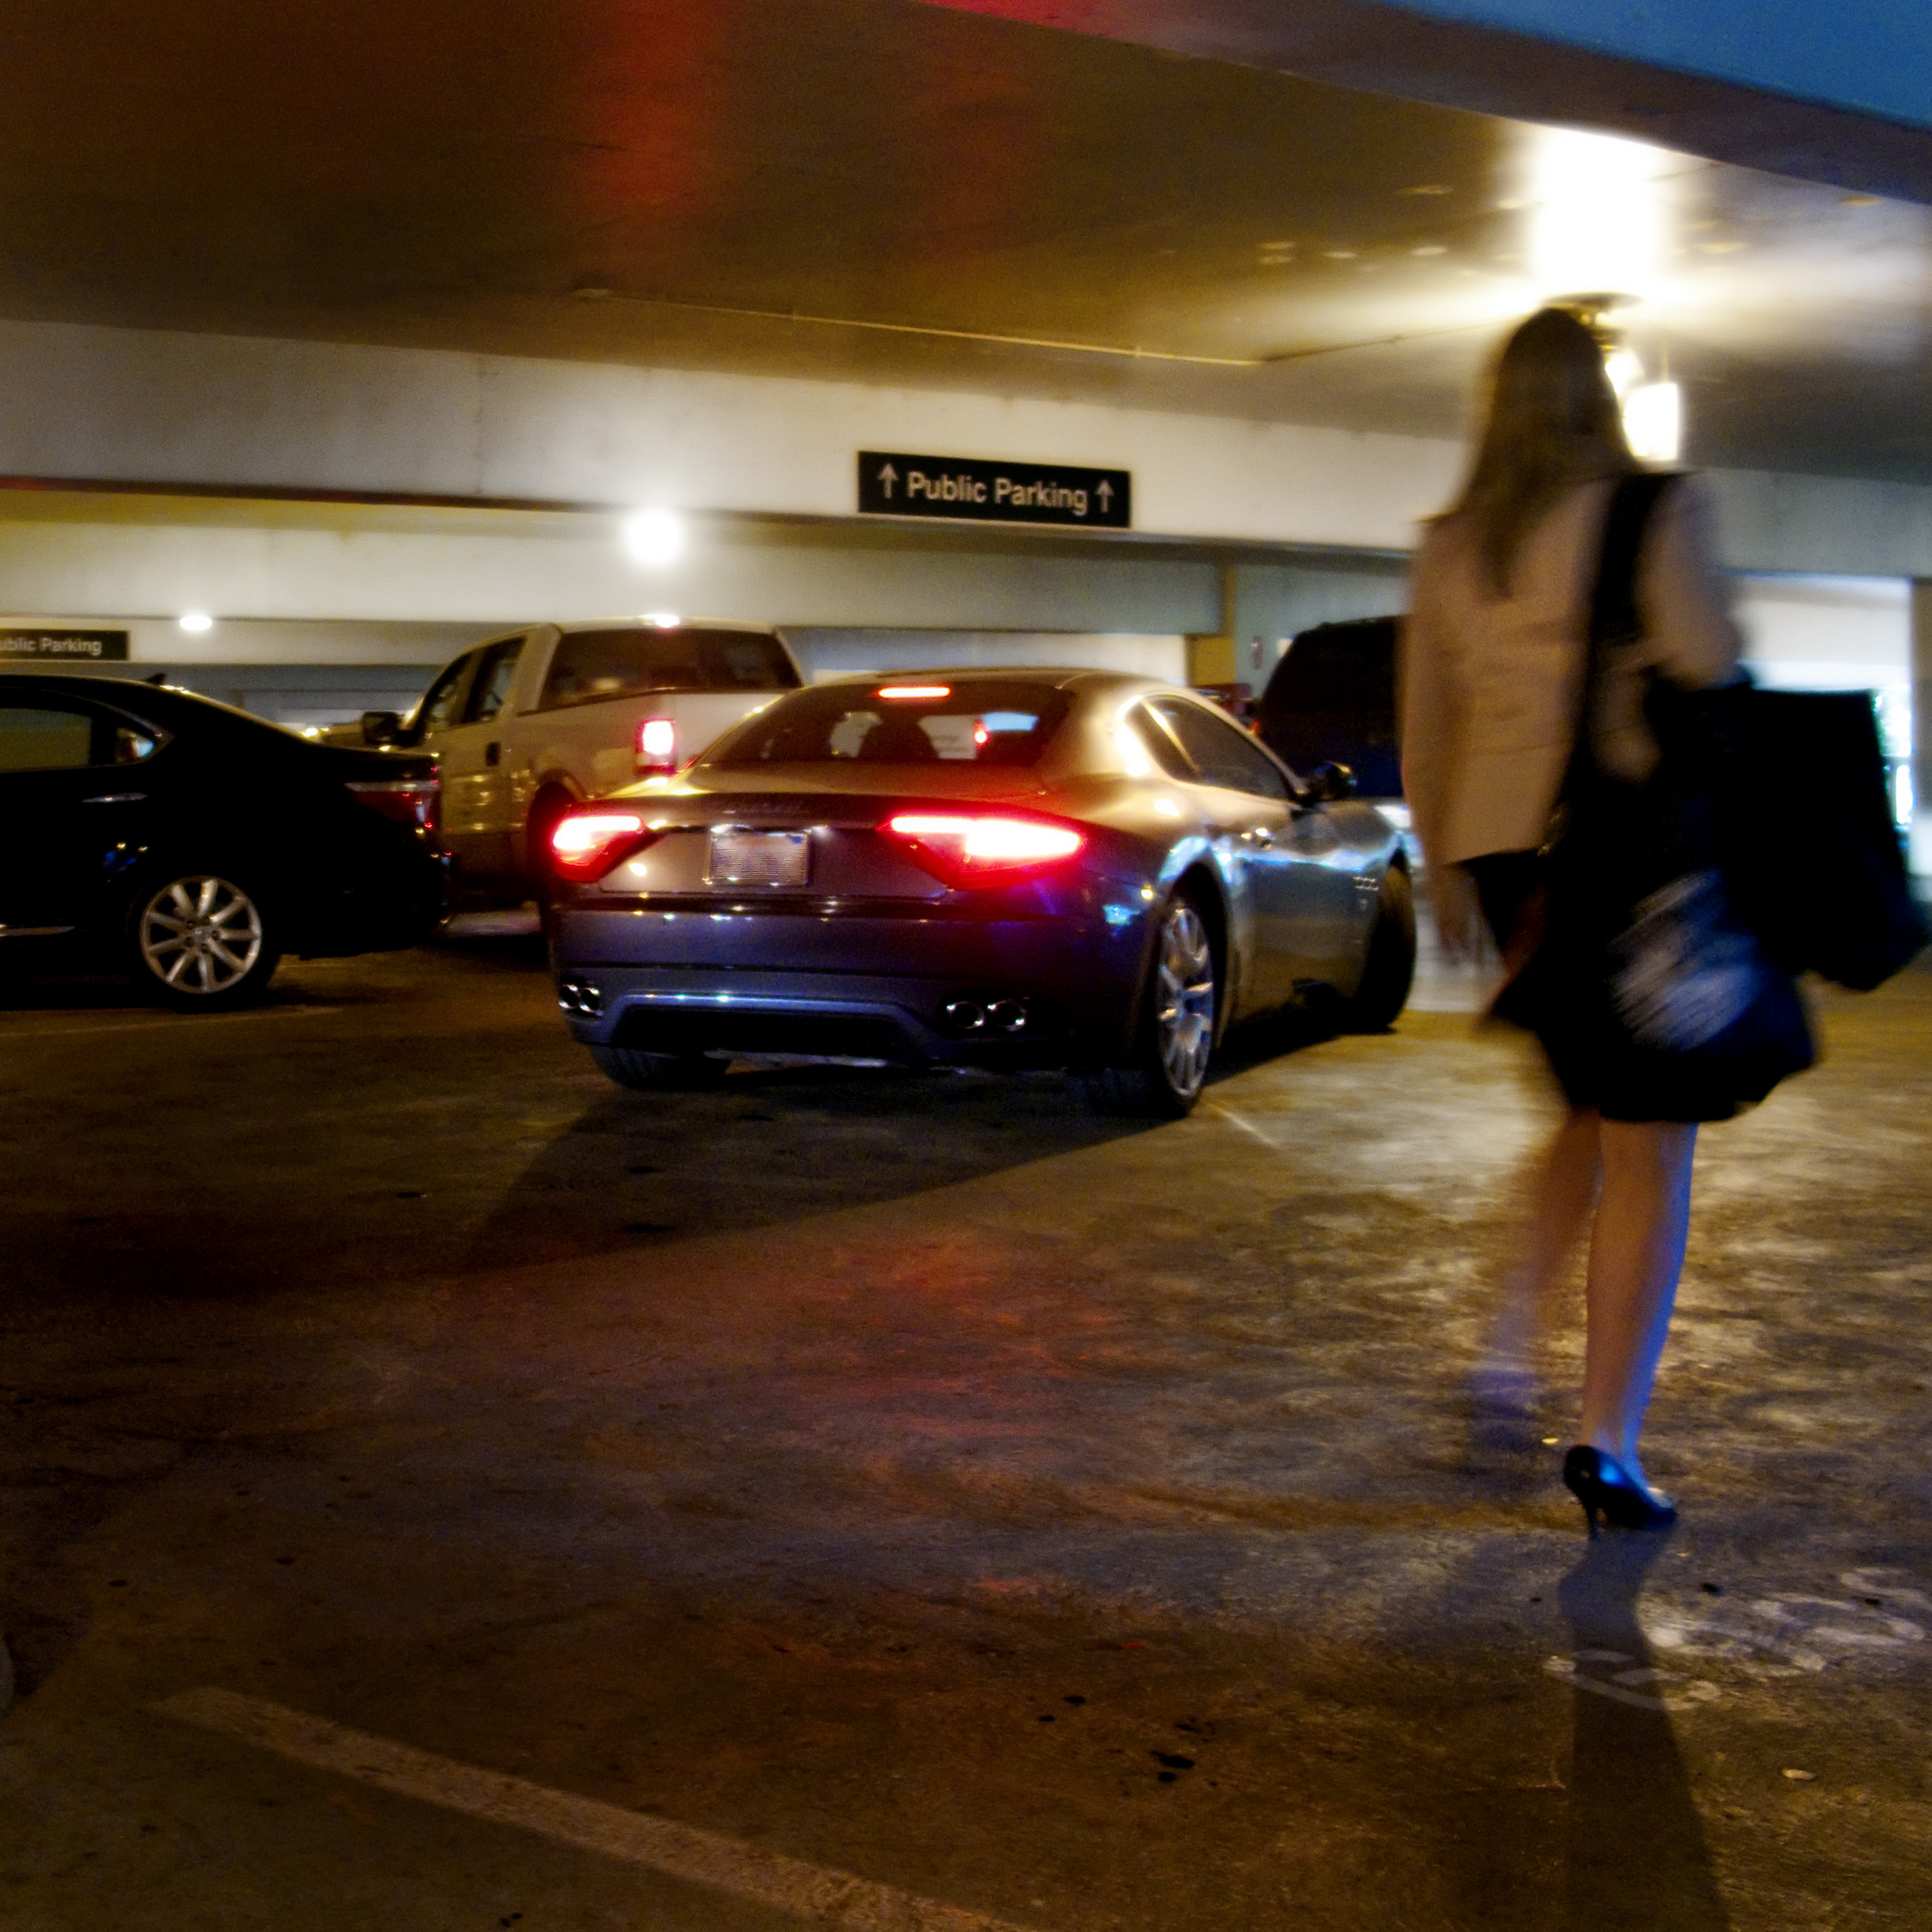
car, parking, vehicle, garage, sports car, supercar, parkinggarage, sacramento, maseratigranturismo, land vehicle, automobile make, automotive design, sport venue